Merrimack Warriors women's ice hockey

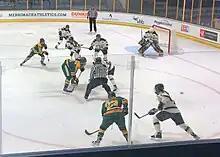
An NCAA Division I women's ice hockey game between Merrimack and Vermont.

In the Beijing Winter Olympics in February 2022, graduate student Dominika Lásková and former Warrior Katerina Bukolska skated for the Czech national team. They were the first Merrimack women's hockey players to compete in the Olympics. The Czech Republic team, appearing in the country's first Olympic women's ice hockey tournament, lost to the U.S. in the quarterfinal round 4–1 despite holding the Americans scoreless in the first period and briefly taking the lead in the second.